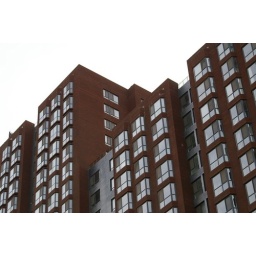
Looking up into the sky from the car while being stuck in a traffic jam in Beijing.